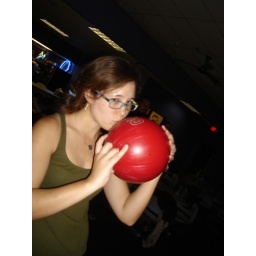
Viki and ball sitting in a tree...